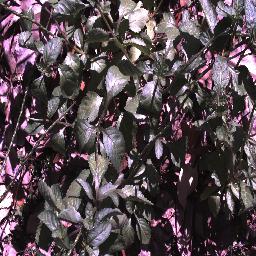
Label: snake_weed